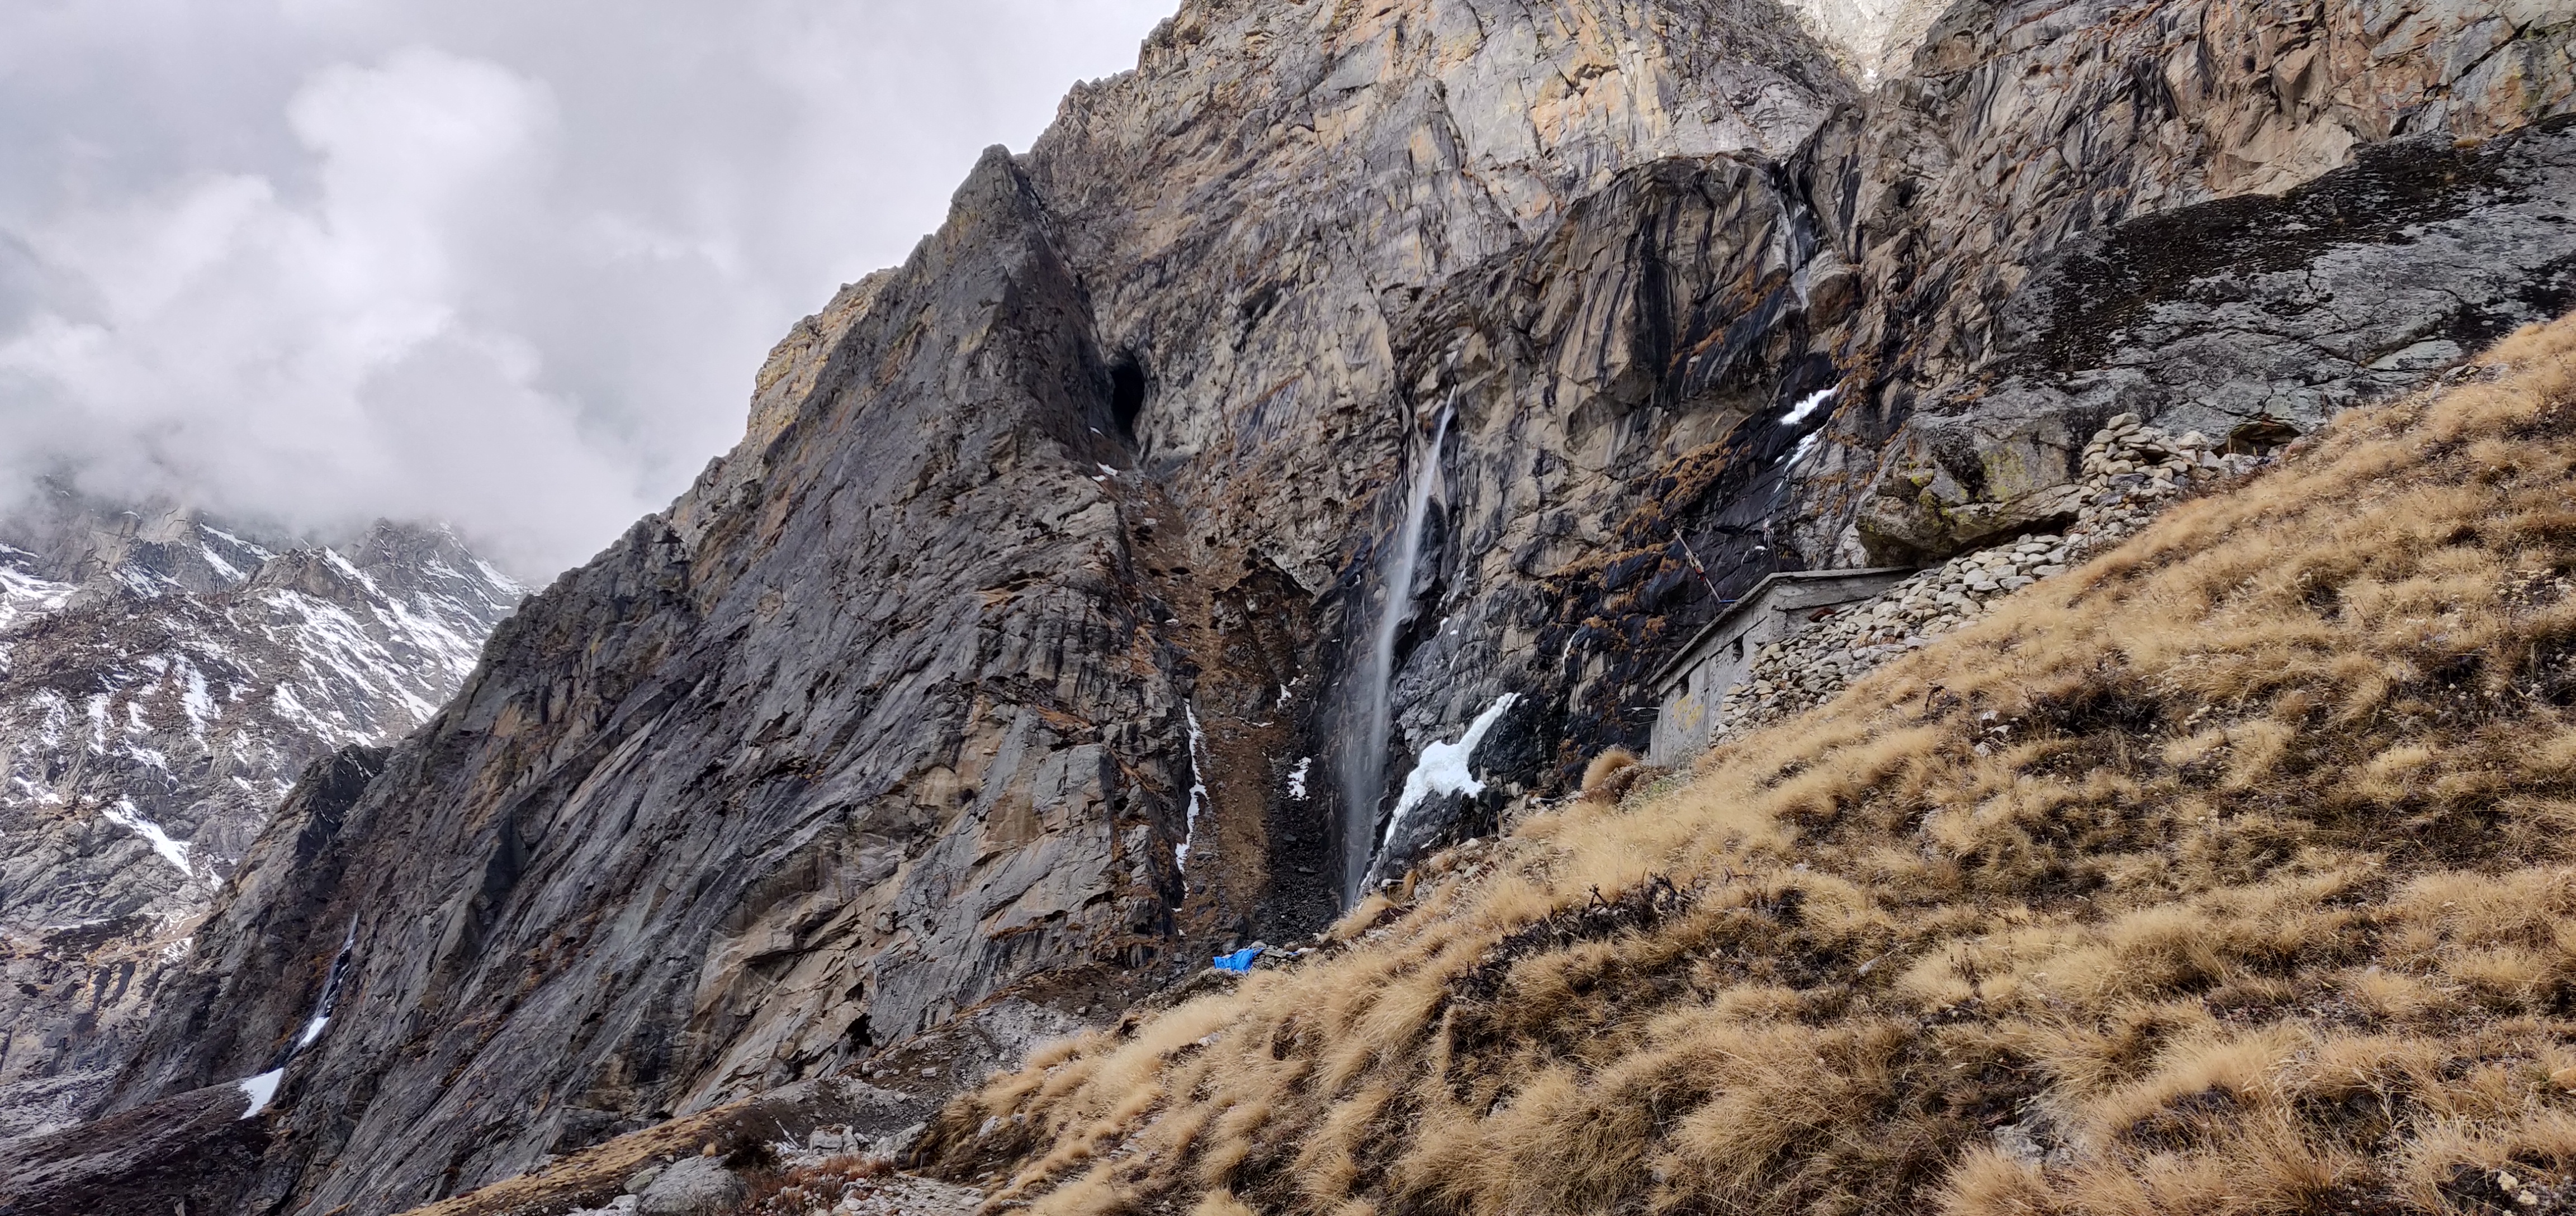
snow, hill, mountainous landforms, mountain, rock, geological phenomenon, outcrop, ridge, bedrock, formation, mountain range, geology, batholith, cliff, massif, terrain, ar te, glacial landform, tree, wadi, fault, summit, klippe, hill station, alps, fell, landscape, dike, escarpment, adventure, igneous rock, Granite dome, mountain pass, valley, sill